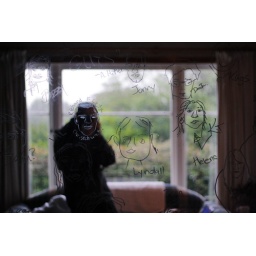
A friend has a mirror that you must trace your face onto. You can see yourself within your own image.